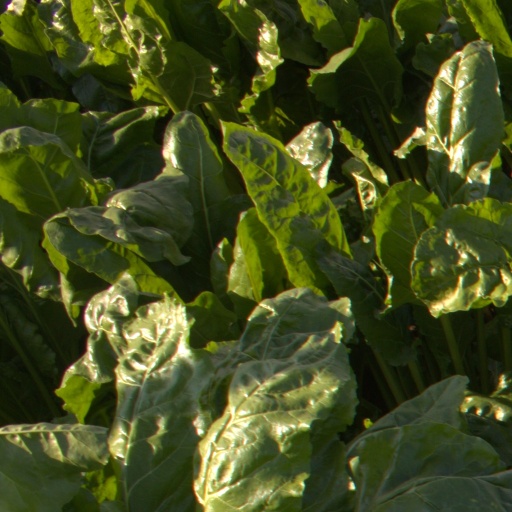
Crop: sugar beet